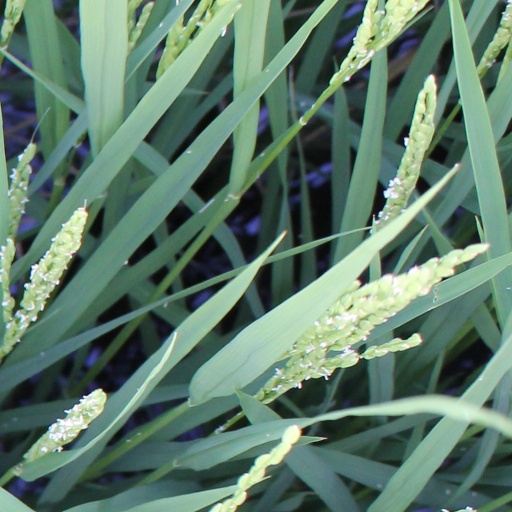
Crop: rice